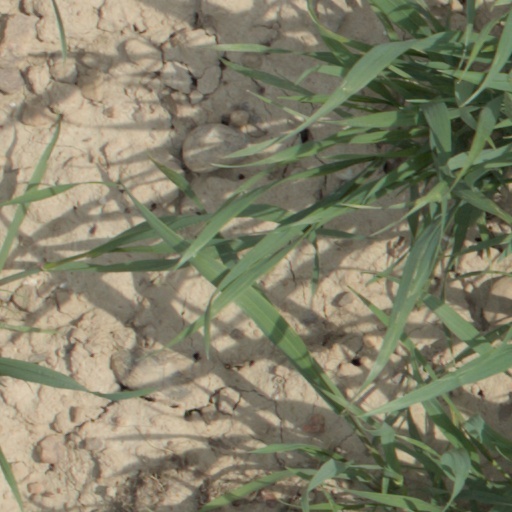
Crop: wheat